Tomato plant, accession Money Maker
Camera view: horizontal (90 deg, fisheye); turntable rotation: 300 degrees
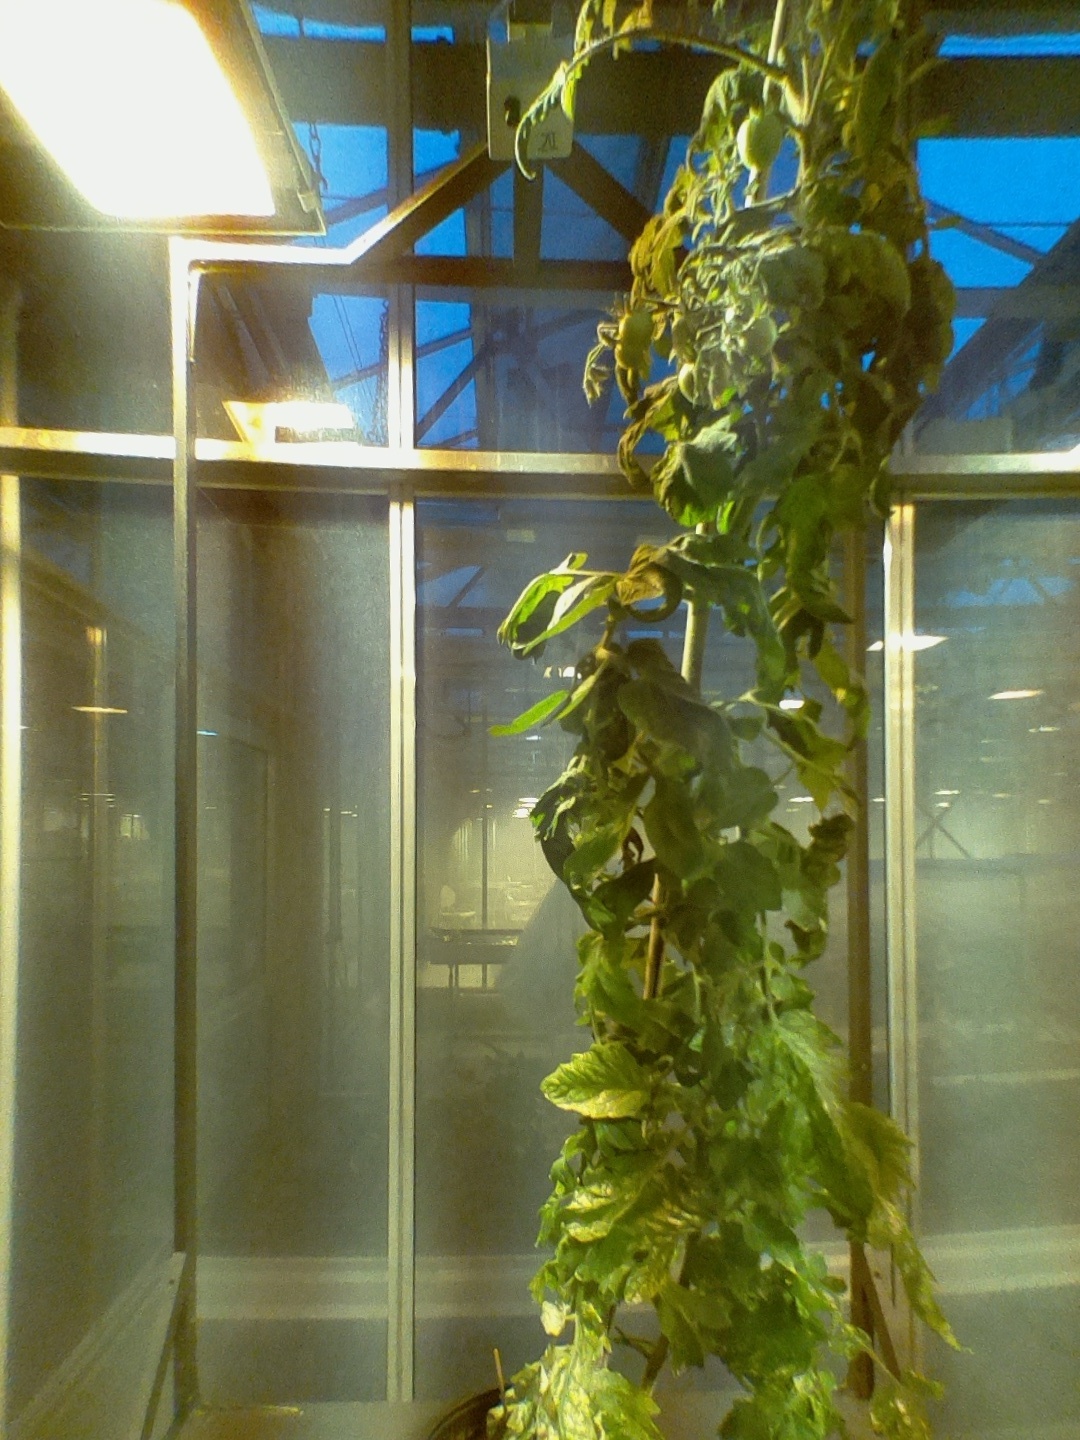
BBCH growth stage 73: 30%-40% of final fruit size